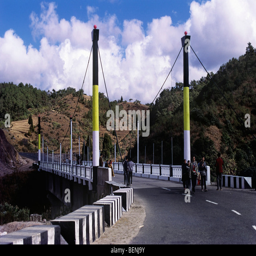
a bridge on the way